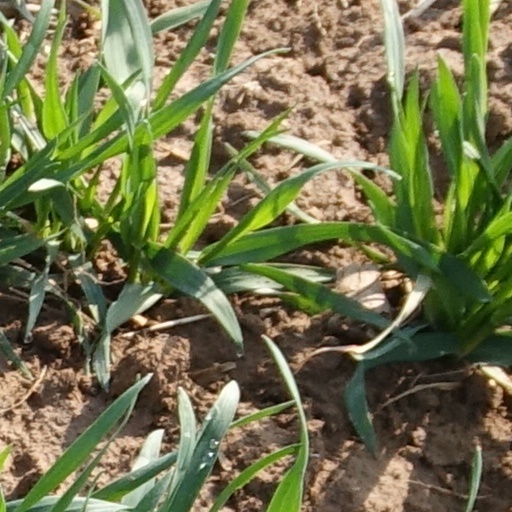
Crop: wheat